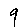
Label: 9